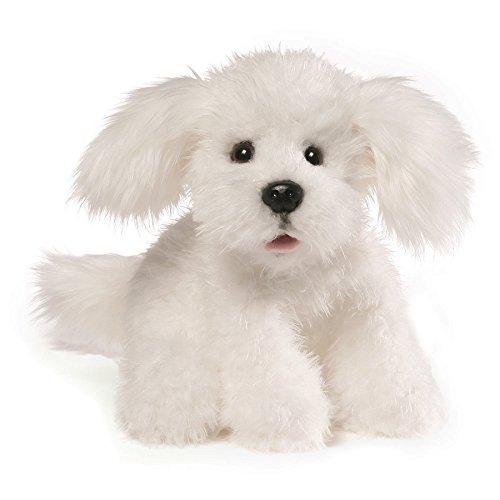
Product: GUND Georgie Dog Stuffed Animal Plush, White, 10
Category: Toys & Games | Stuffed Animals & Plush Toys | Stuffed Animals & Teddy Bears
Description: Georgie seated dog plush.
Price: $19.68
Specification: ProductDimensions:8x8x10inches|ItemWeight:8ounces|ShippingWeight:8.5ounces|DomesticShipping:ItemcanbeshippedwithinU.S.|InternationalShipping:Thisitemisnoteligibleforinternationalshipping.LearnMore|ASIN:B01MXYG2EH|Itemmodelnumber:4059088|Manufacturerrecommendedage:7-10years